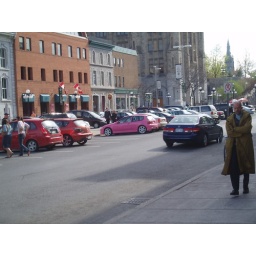
I've seen this car around a few times. I'd love to meet the girl who owns it.